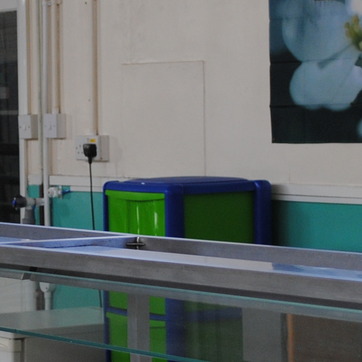
Material: plastic